Eastover (Manalapan, Florida)

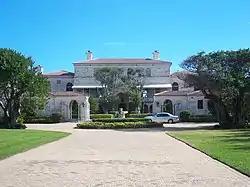

Eastover is a historic site in Manalapan, Florida. It is located at 1100 South Ocean Boulevard. On December 23, 2002, it was added to the U.S. National Register of Historic Places.